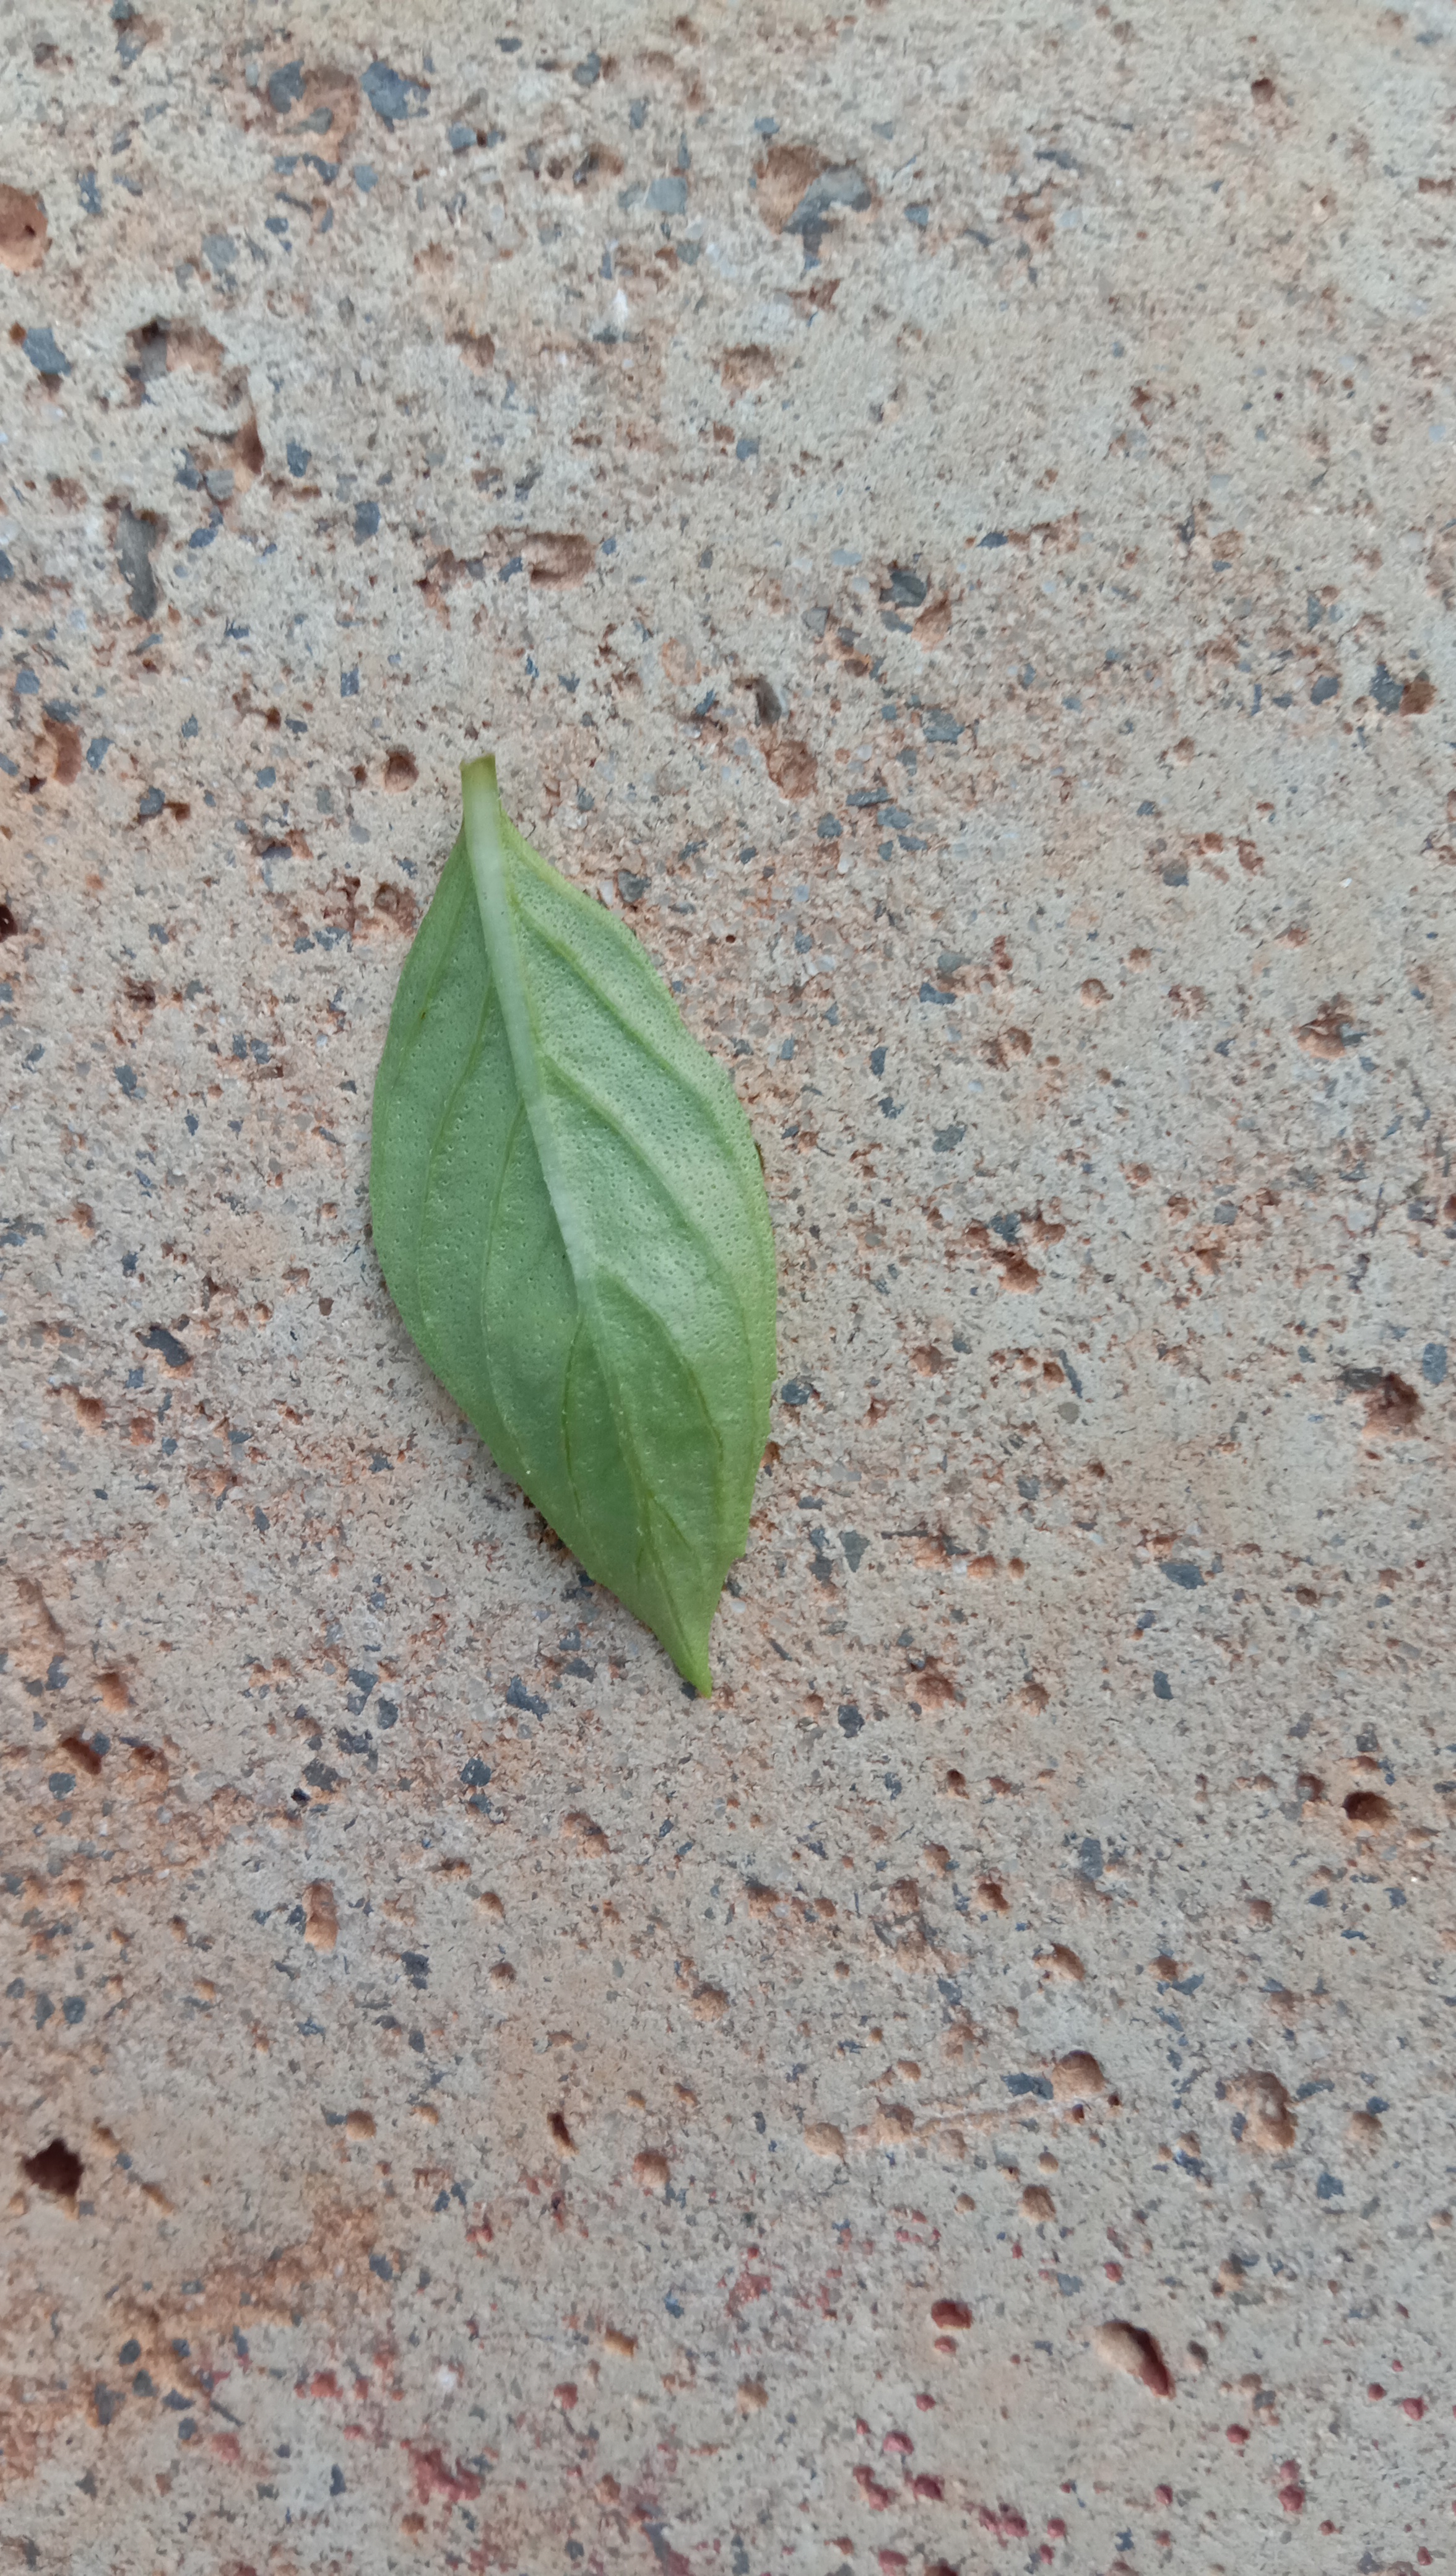
Plant: kamakasturi